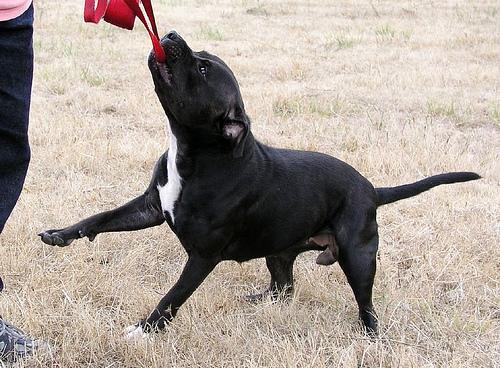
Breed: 203-n000015-Staffordshire_bullterrier